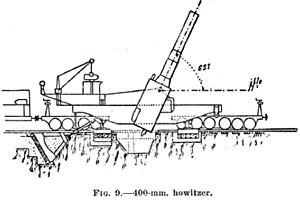
L'artillerie lourde sur voie ferrée a été créée afin d'utiliser des canons de très gros calibre à une époque où les solutions sur route ne permettaient pas de transporter des masses importantes. Les canons et mortiers sur rail permettaient de tirer des calibres importants. L'artillerie lourde sur voie ferrée a majoritairement été employée pendant les Première et Seconde Guerre mondiale.